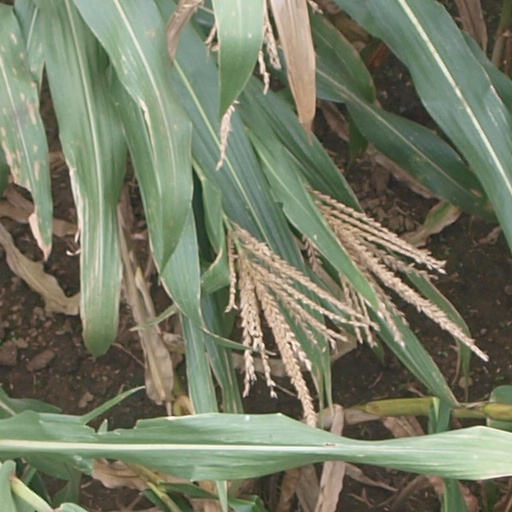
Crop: maize; corn